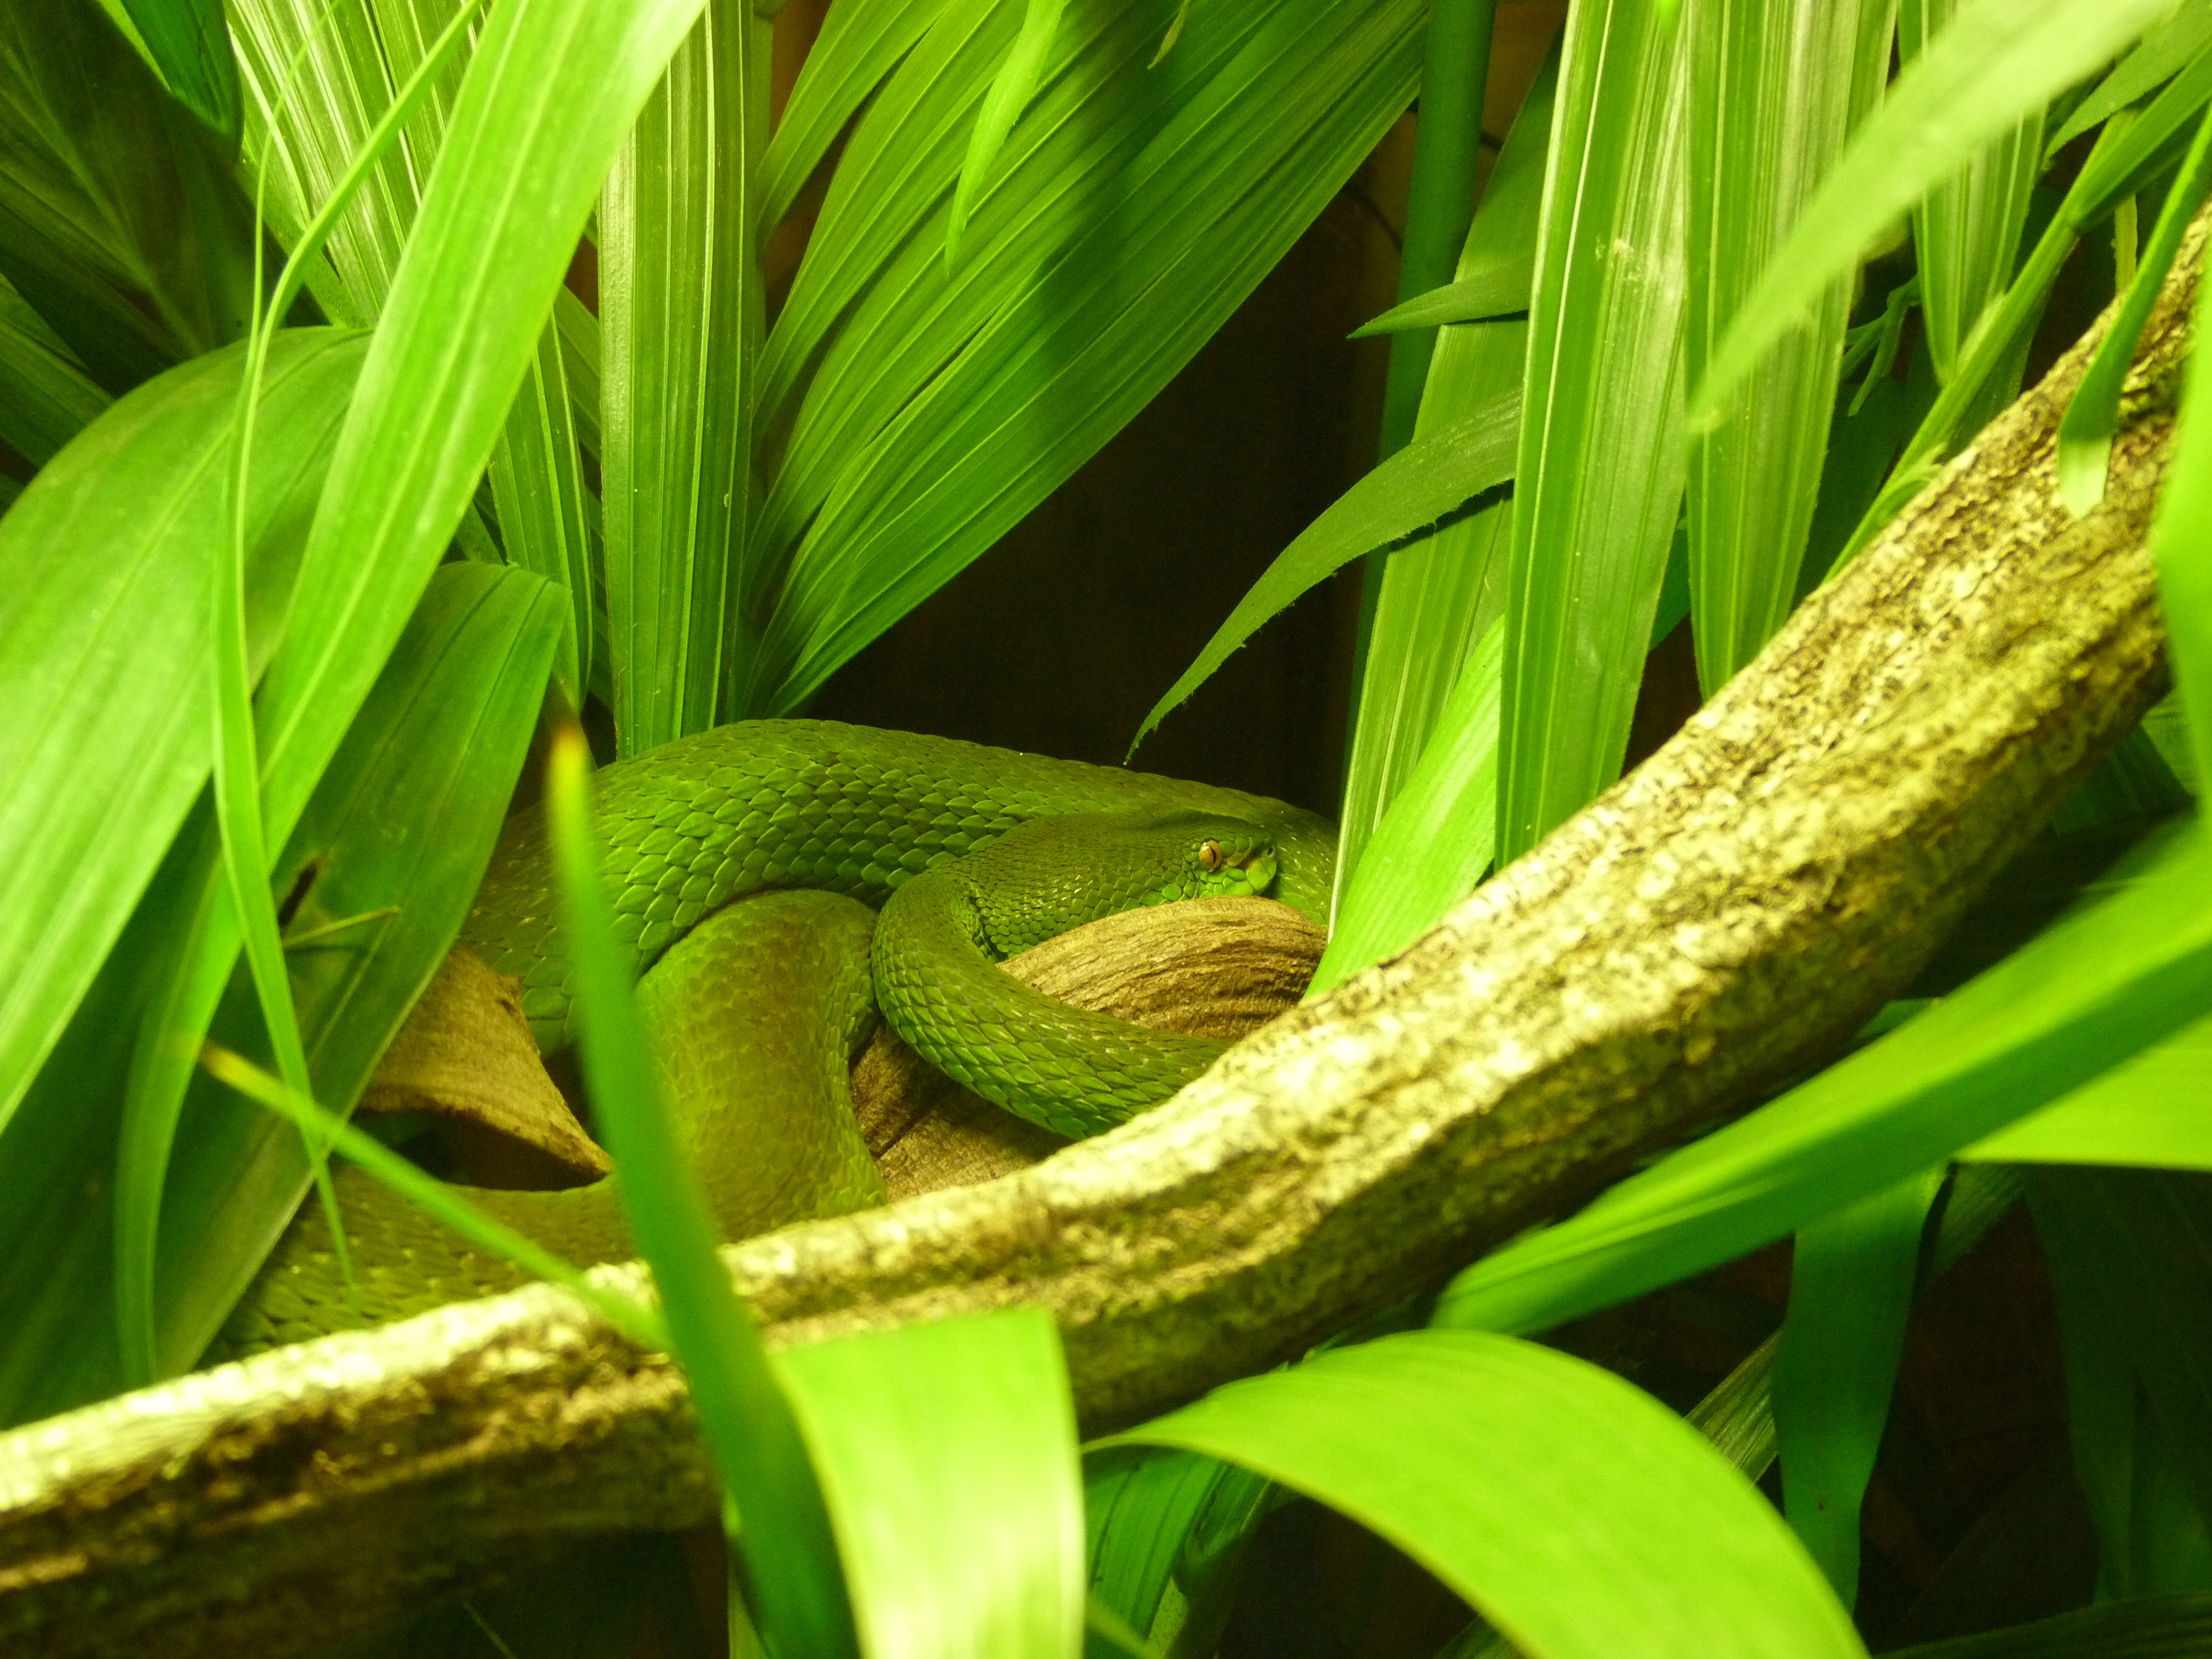
grass, flower, foliage, green, jungle, reptile, fauna, lizard, snake, vertebrate, tropics, dactyloidae, scaled reptile, american chameleon